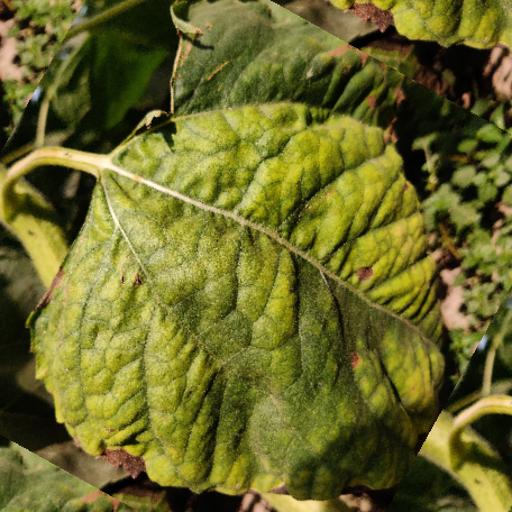
Label: Downy_mildew